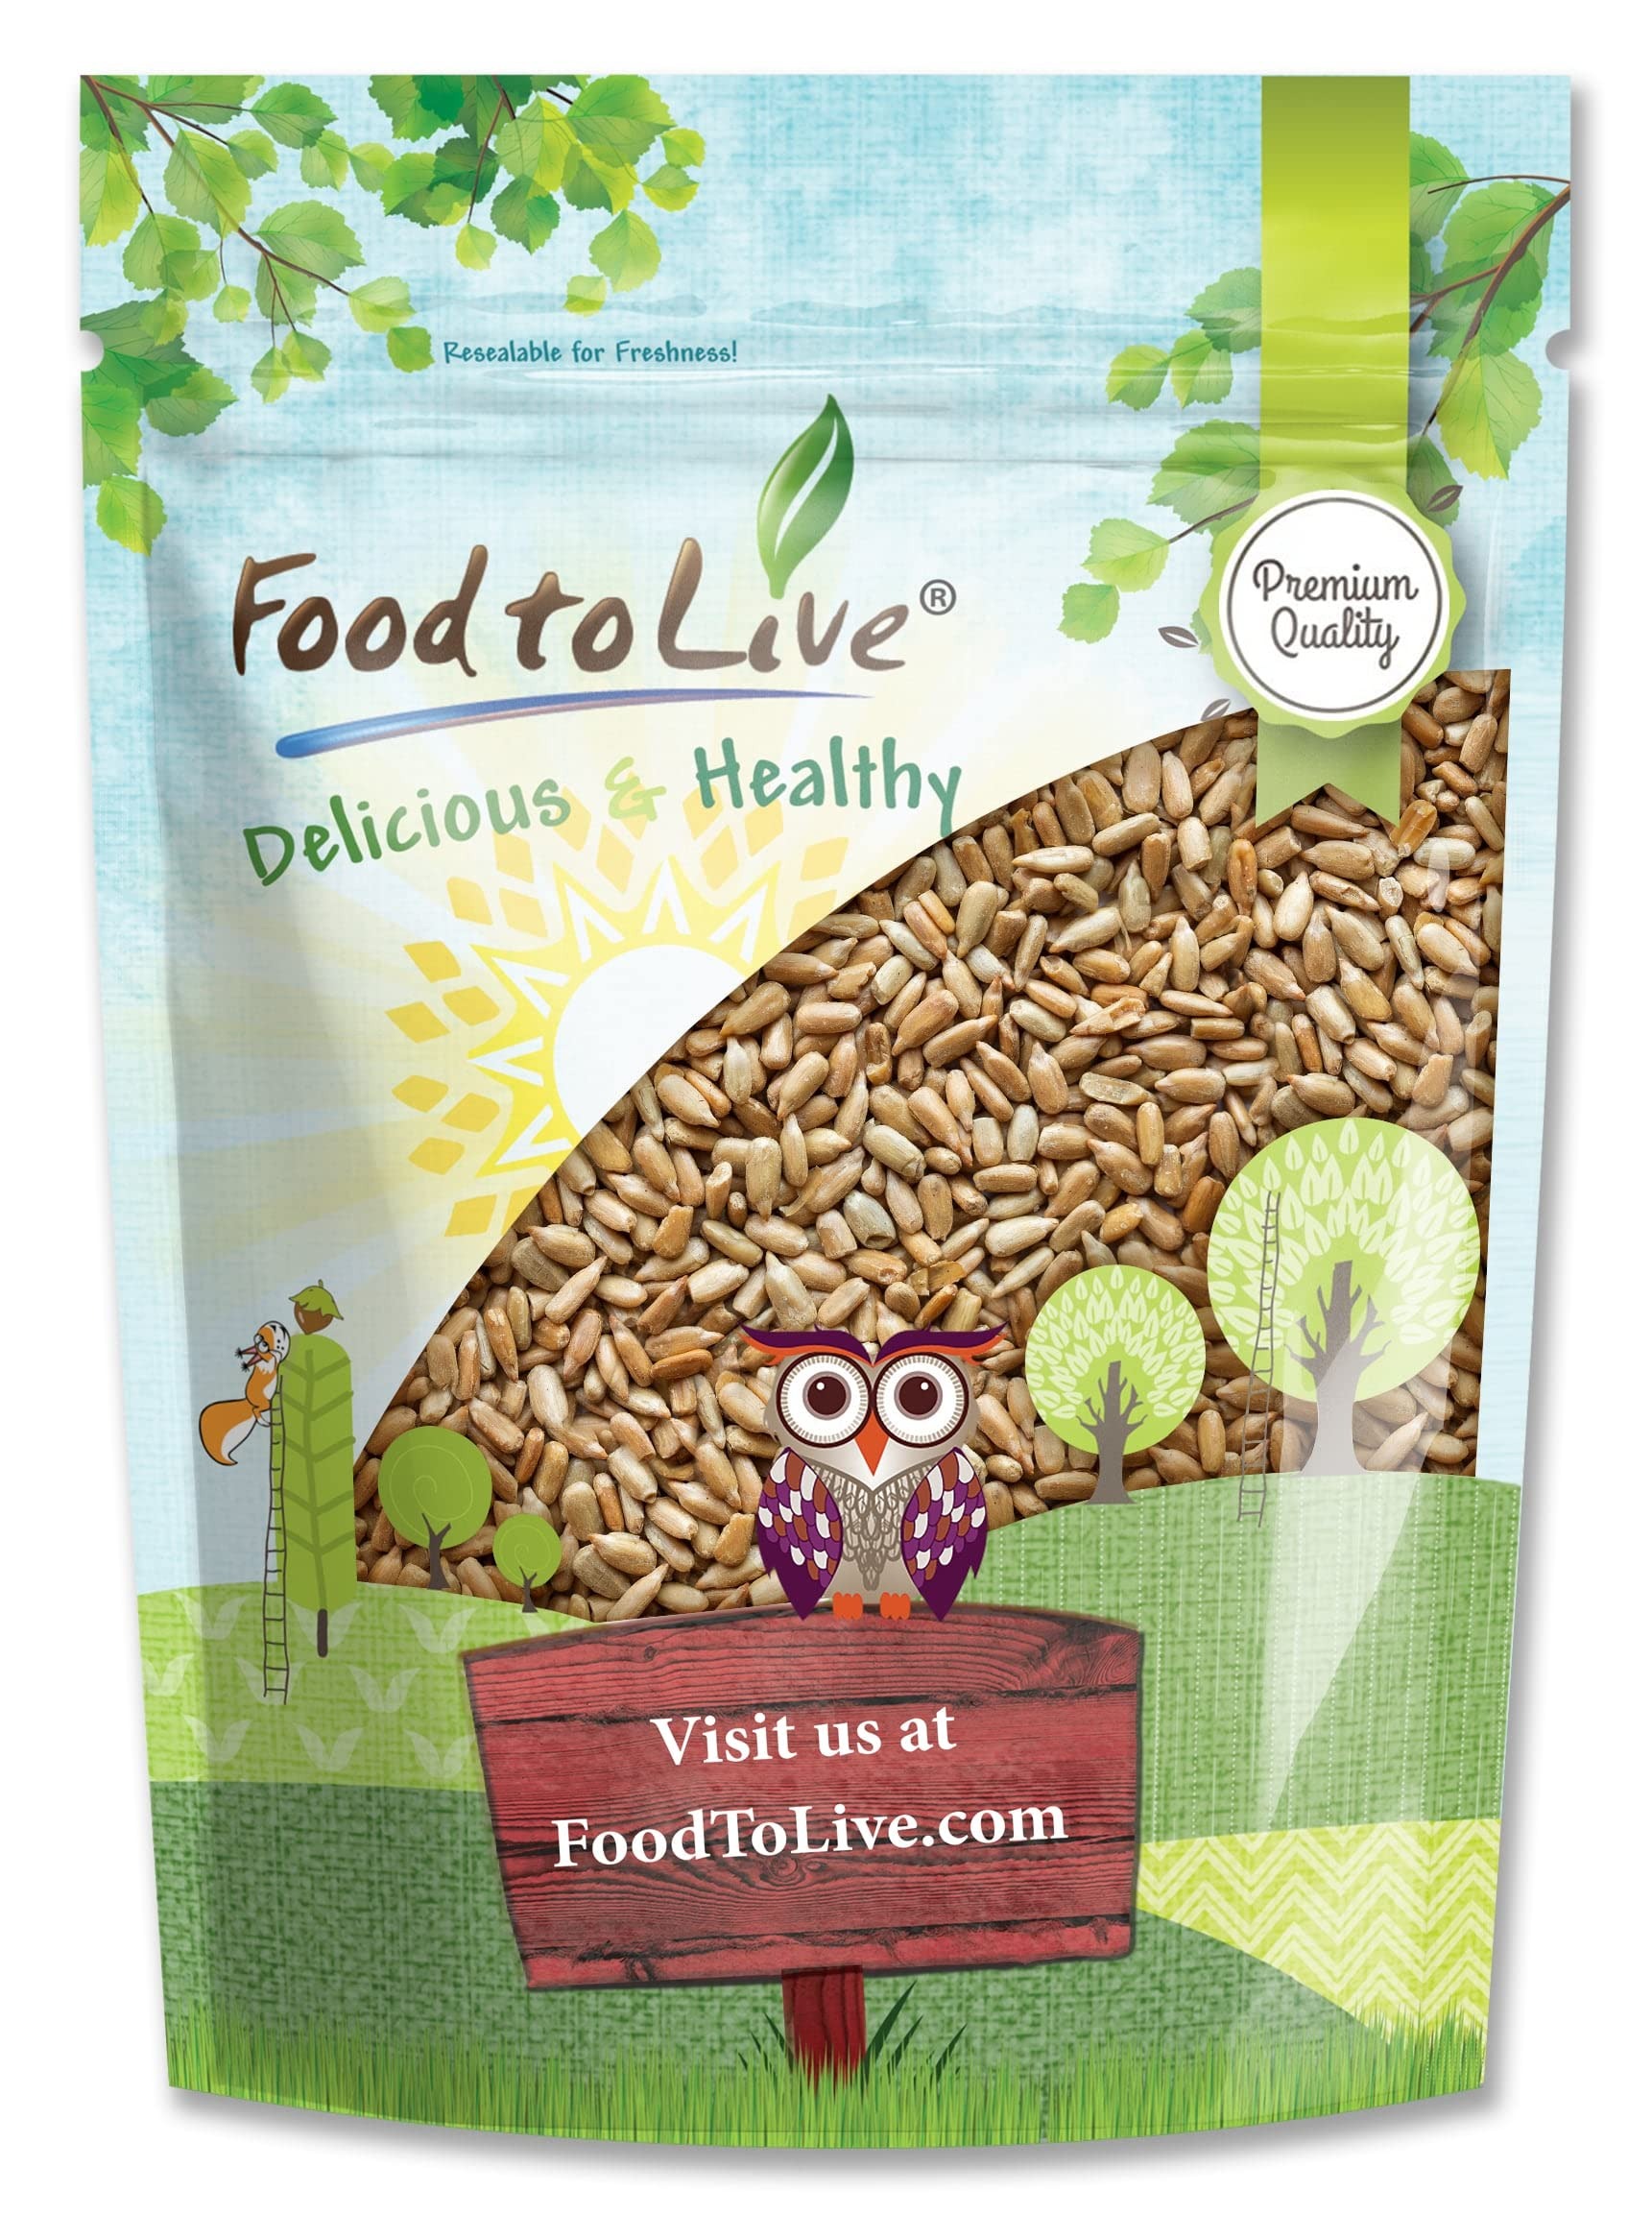
Item Name: Food to Live - Dry Roasted Sunflower Seed Kernels with Himalayan Salt, 2 Pounds — Oven Roasted Lightly Salted, No Shell, Vegan, Kosher, Bulk.
Bullet Point 1: ✔️ PREMIUM QUALITY, VEGAN & KOSHER: Salted Dry Roasted Sunflower Seeds by Food to Live are a premium quality product that is also Kosher and Vegan-friendly.
Bullet Point 2: ✔️ ROASTED WITHOUT OIL, LIGHTLY SALTED: These Sunflower Seeds are gently toasted in an oven without oil and lightly coated with mineral-rich Himalayan Salt which perfectly complements their taste.
Bullet Point 3: ✔️ HIGHLY NUTRITIOUS: Roasted and Salted Sunflower Seeds are a powerhouse of protein, dietary fiber, antioxidants, good fats and minerals like Iron, Vitamin E, Iron, Copper, Phosphorus, Selenium, Manganese, Zinc, and Niacin.
Bullet Point 4: ✔️ KETO & PALEO SNACK, CHIPS SUBSTITUTE: Roasted and Salted Sunflower Seeds make an amazing savory snack to munch on instead of high-fat chips. Moreover, they are suitable for those on Keto and Paleo diets.
Bullet Point 5: ✔️ VERSATILE INGREDIENT: Use Dry Roasted Sunflower Seeds with Himalayan Salt for making energy balls and bars, baking cookies, breads, and muffins, add them to your granola, cereals, or sprinkle over salads and avocado toast.
Value: 32.0
Unit: Ounce

Price: 15.54